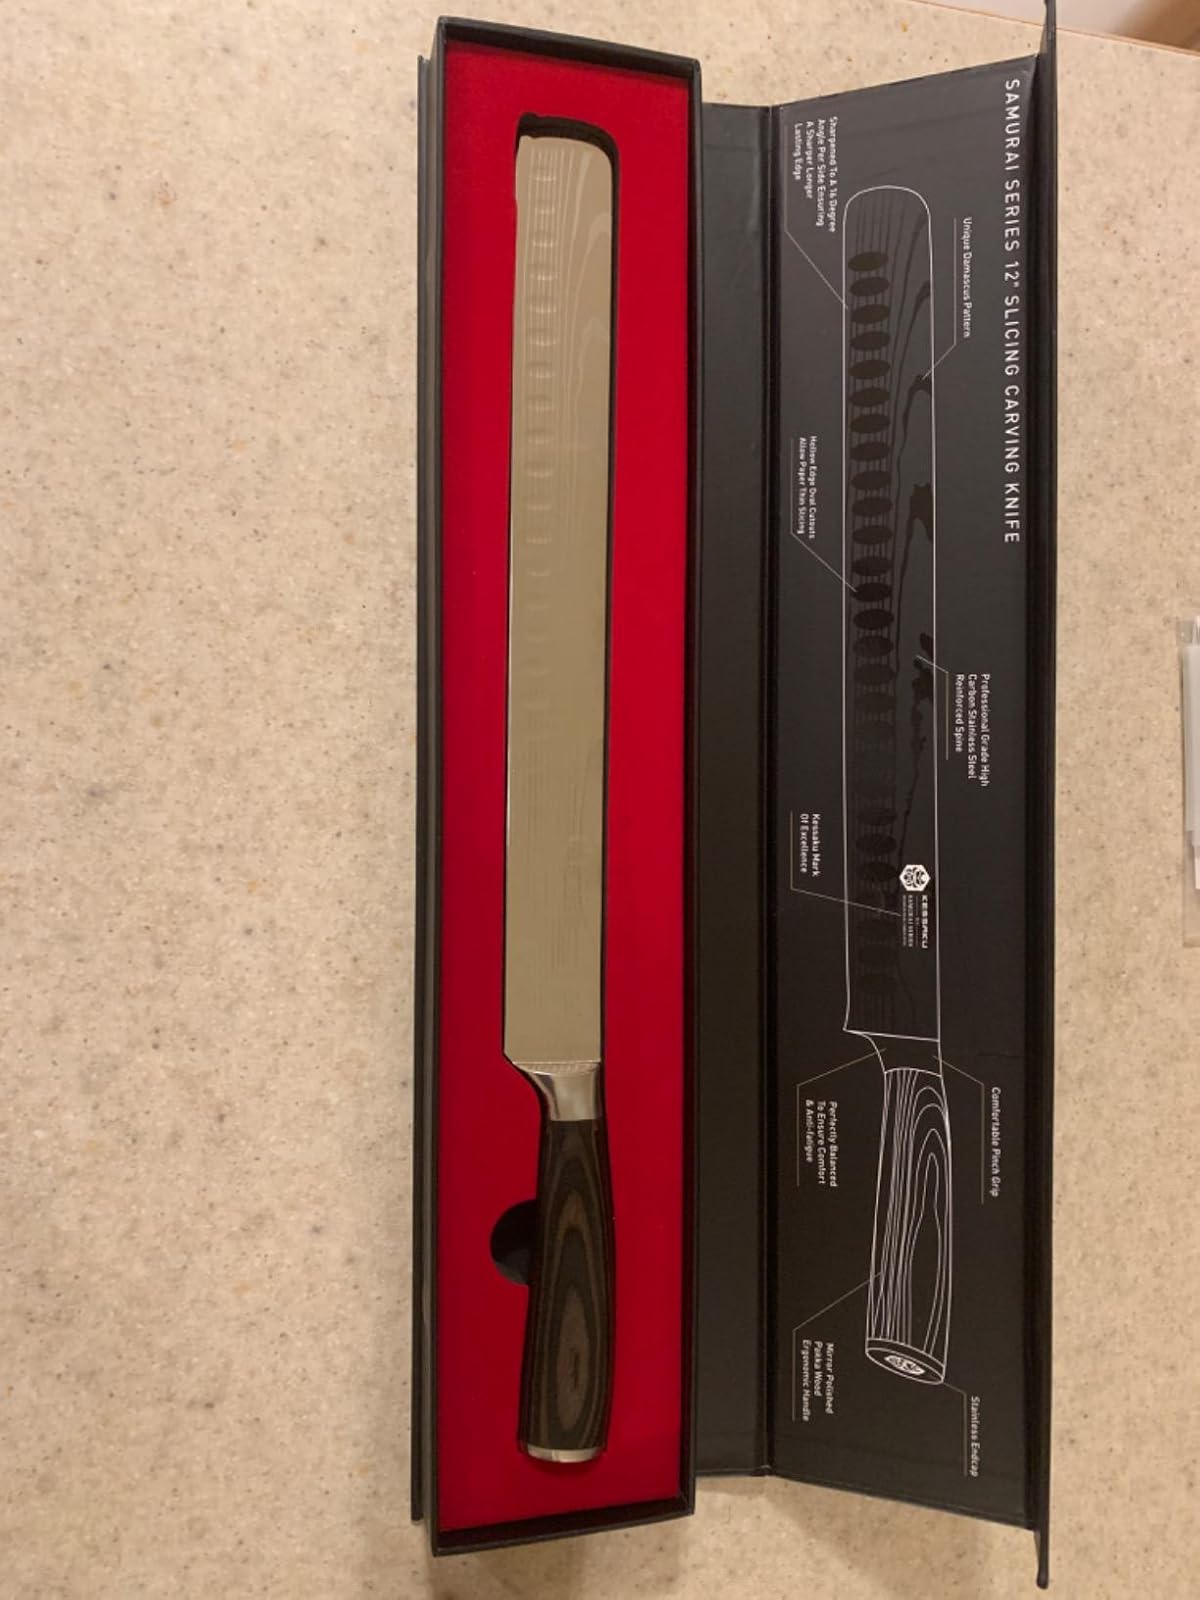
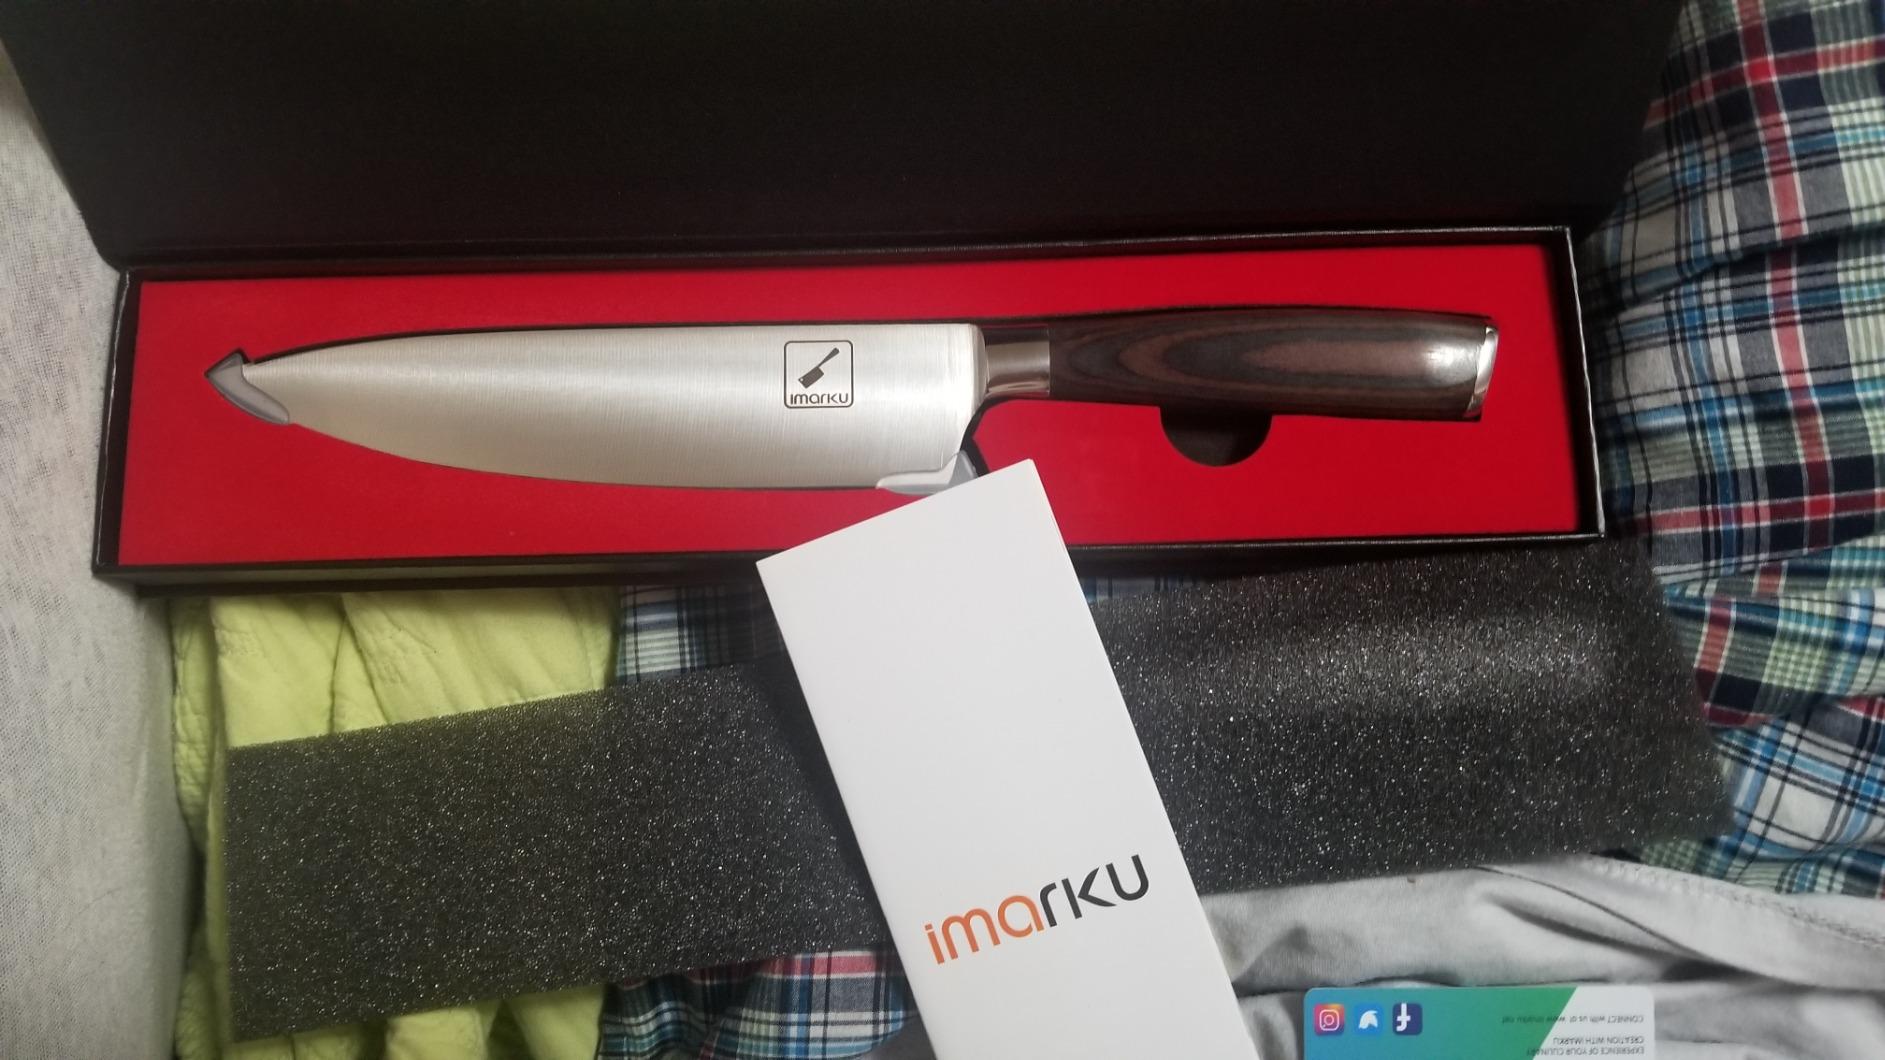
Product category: items_knife
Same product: no